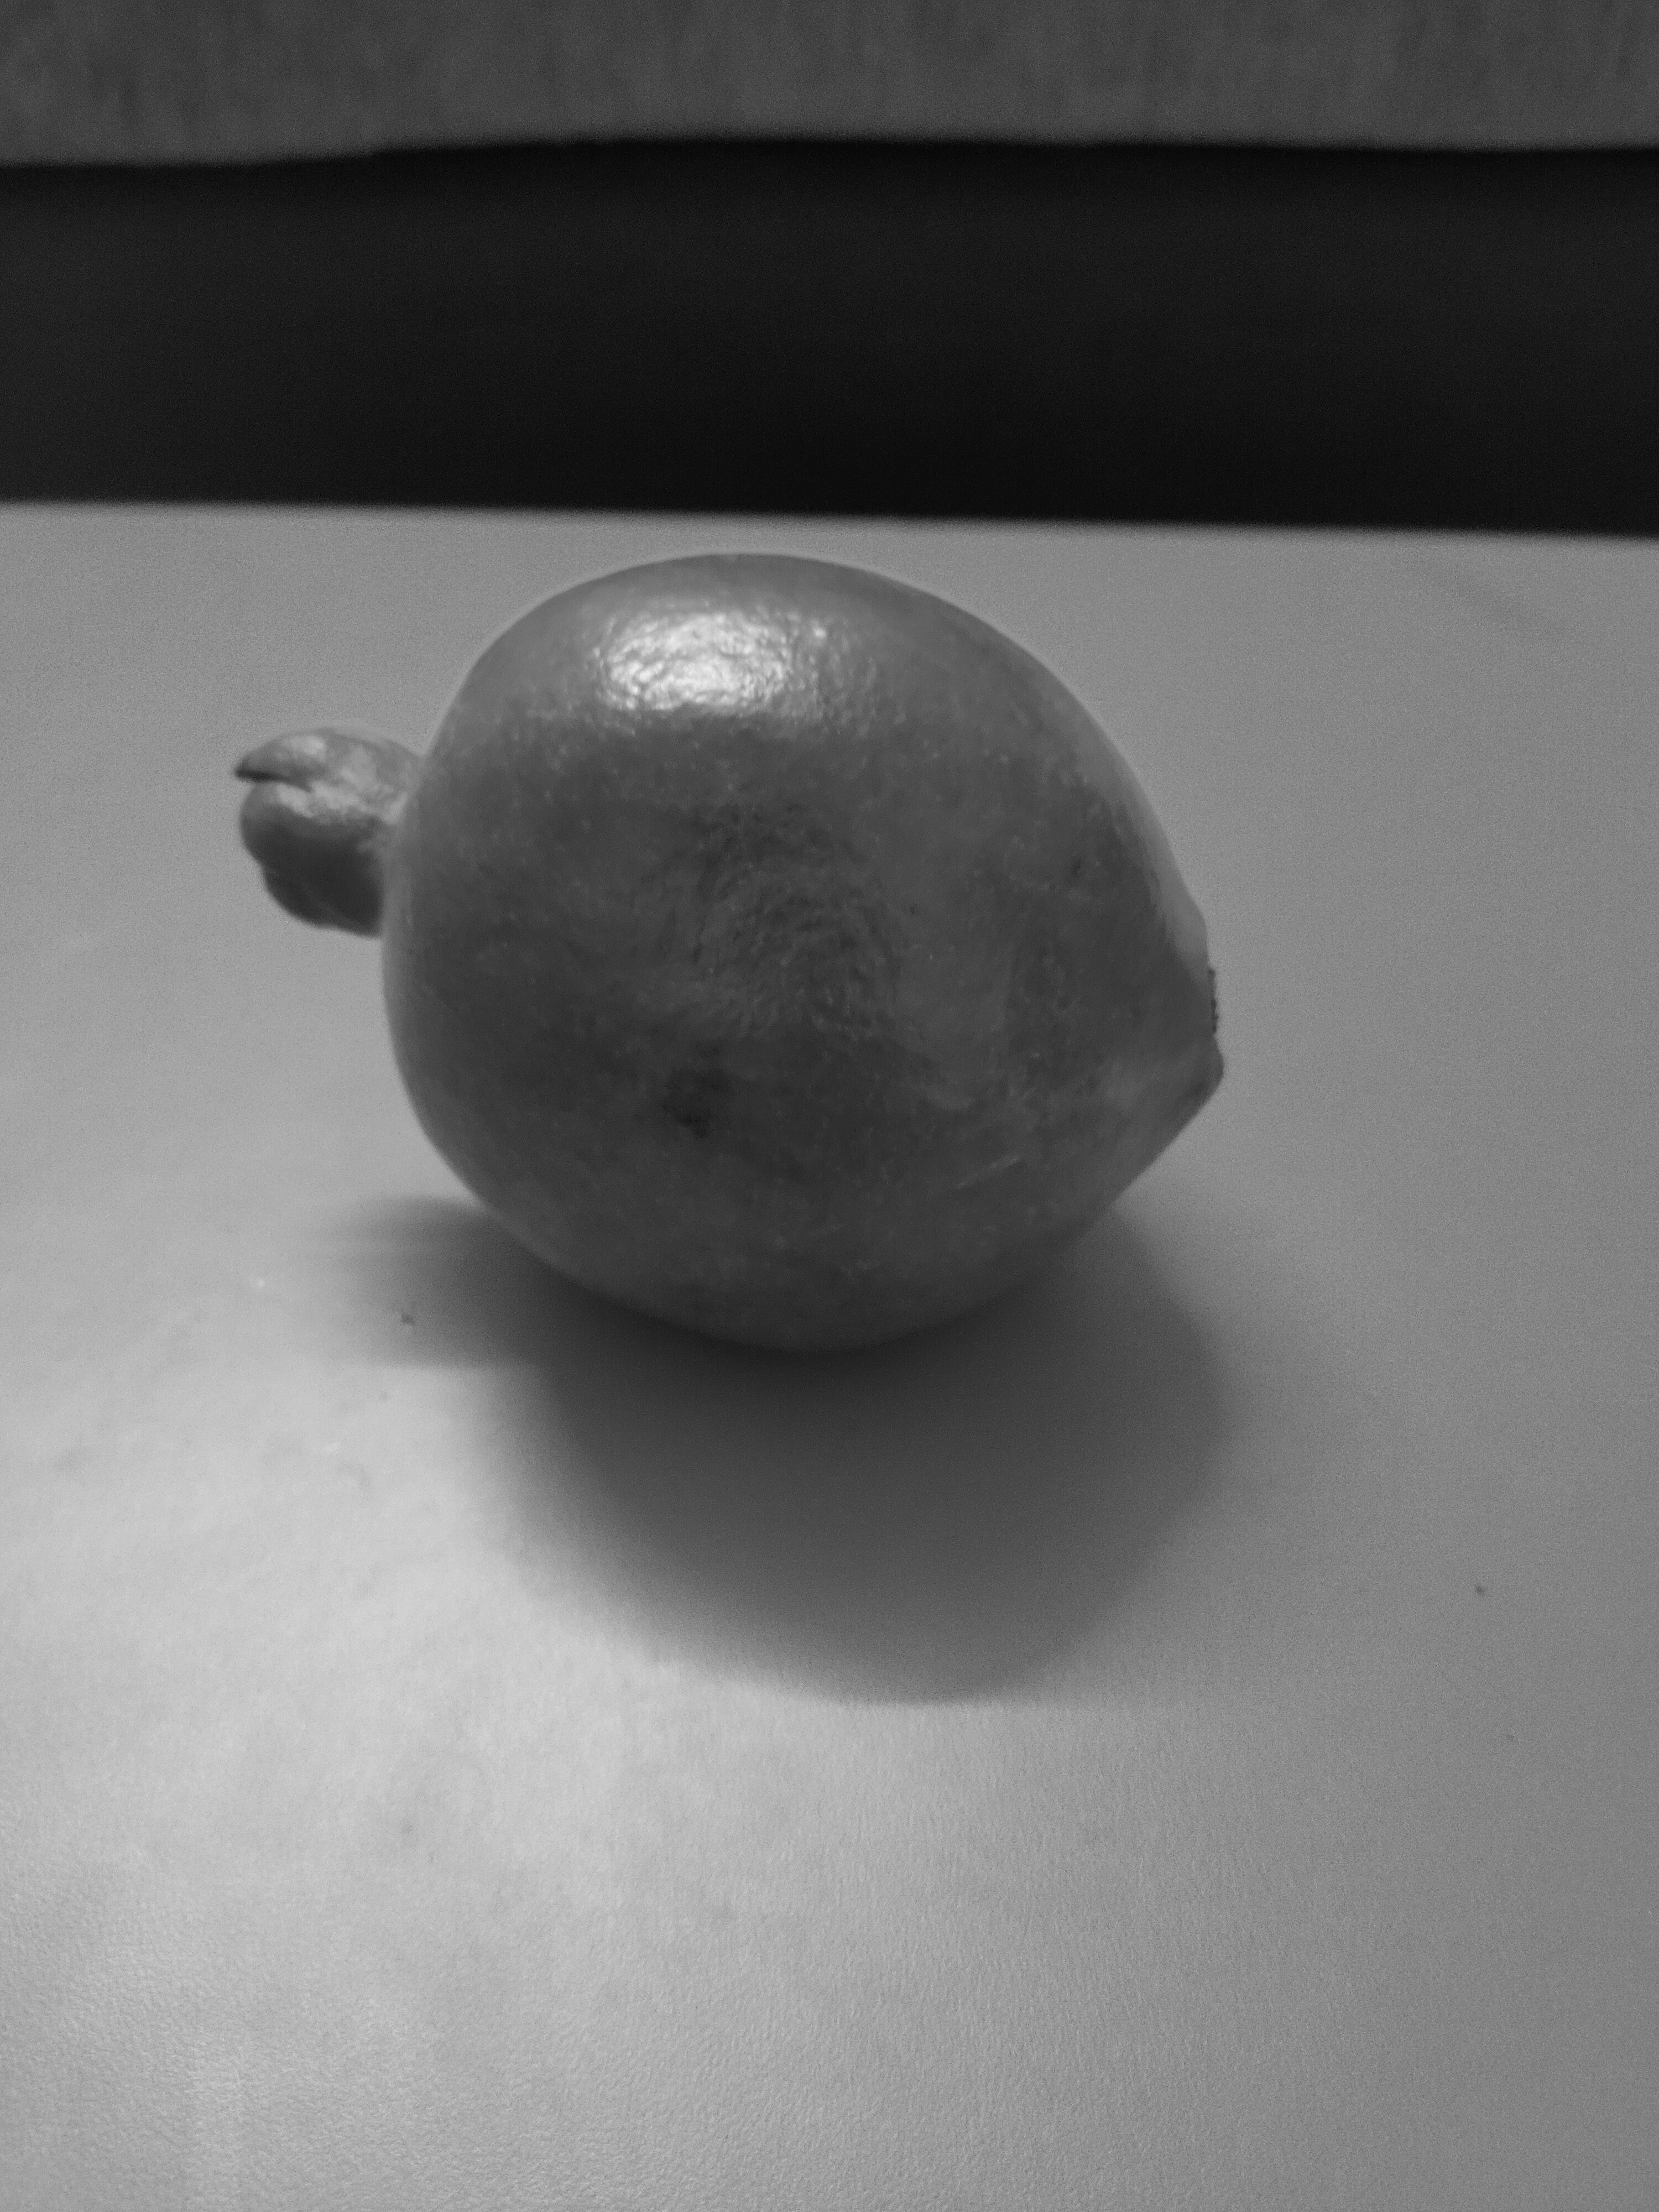
Fruit: Pomegranate
Quality: Good